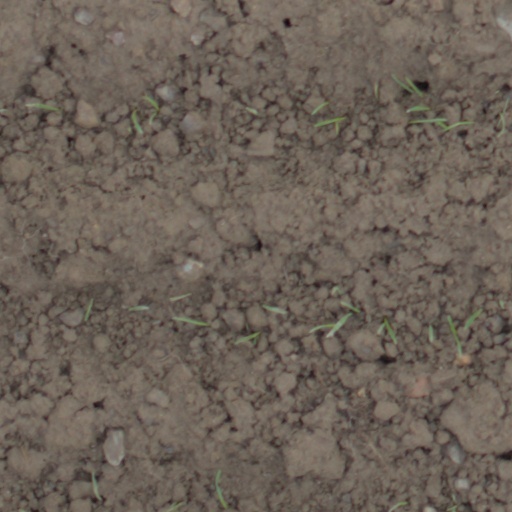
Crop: wheat